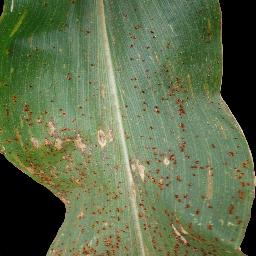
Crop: corn
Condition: (maize)_common_rust